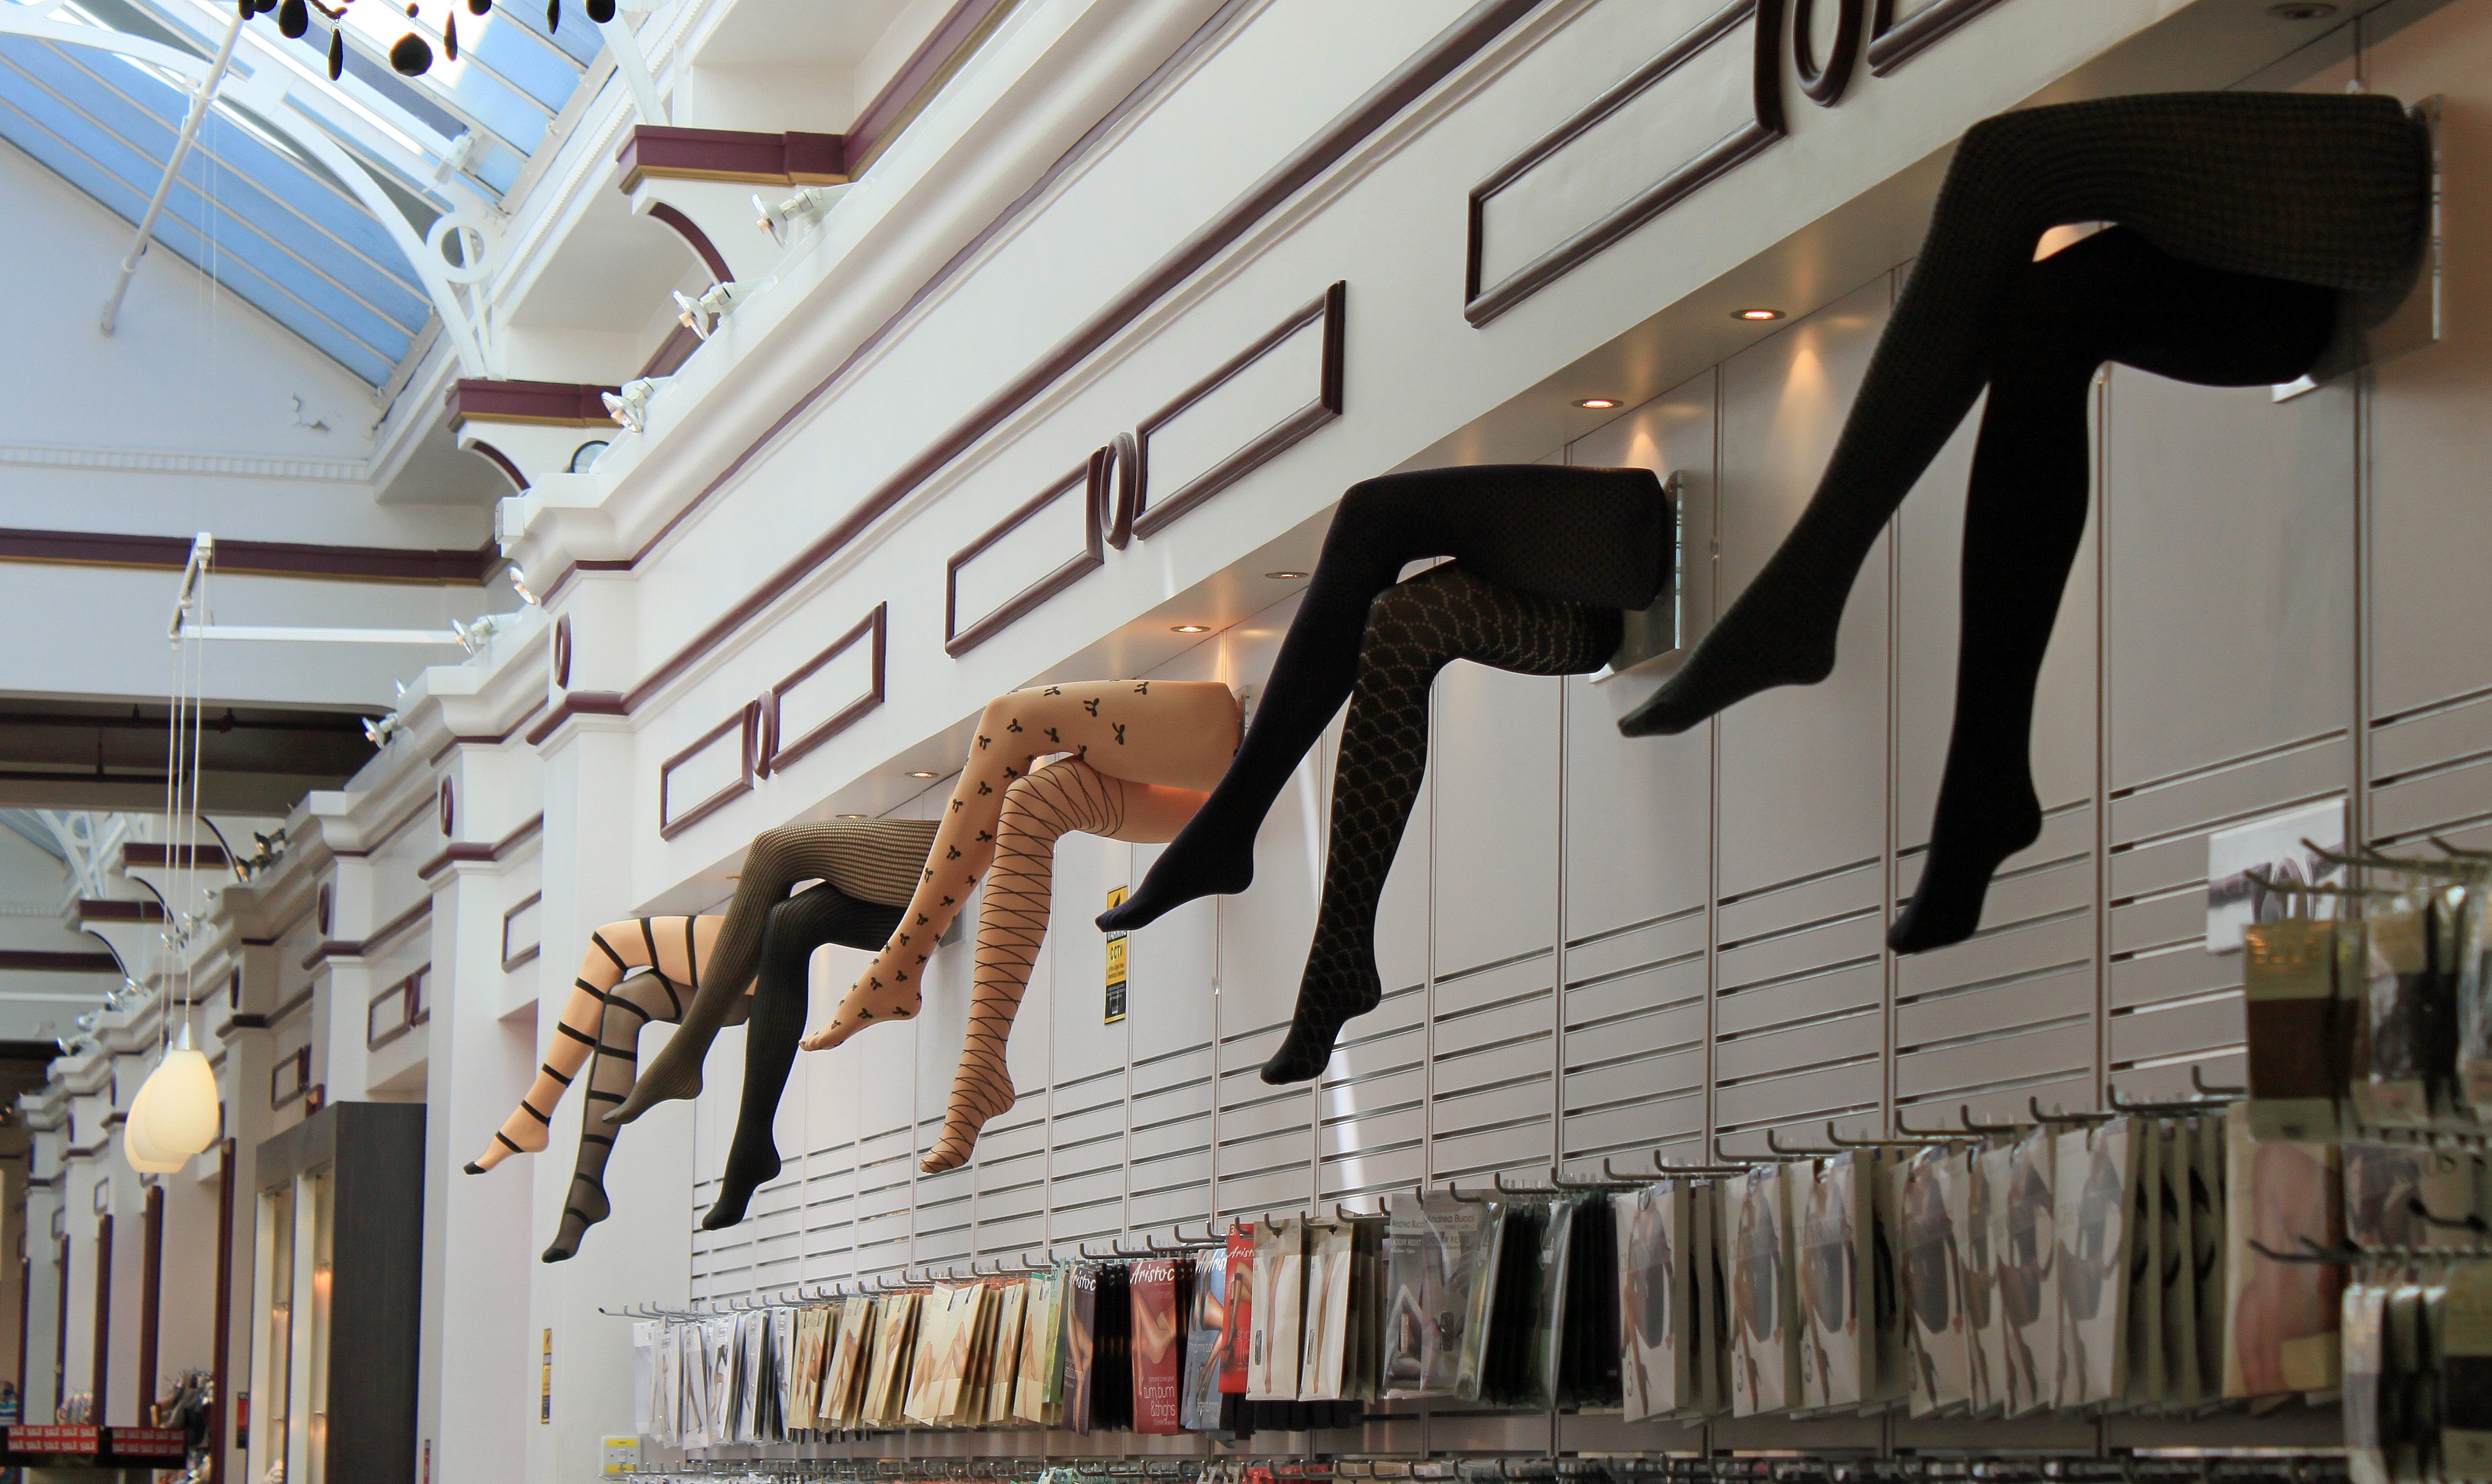
architecture, wall, advertising, facade, interior design, art, legs, tourist attraction, stocking, stockings, department store, lady legs